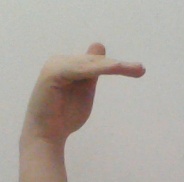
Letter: khaa